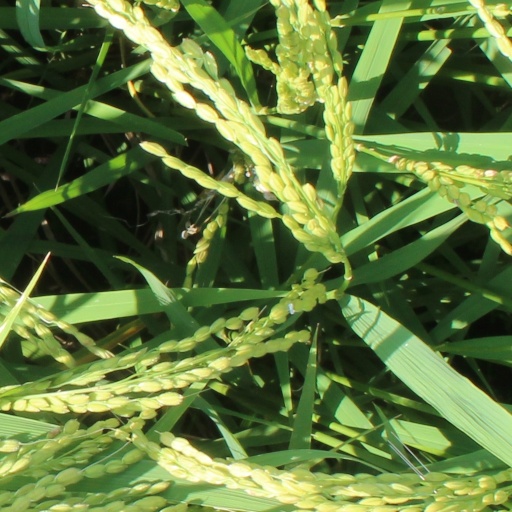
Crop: rice